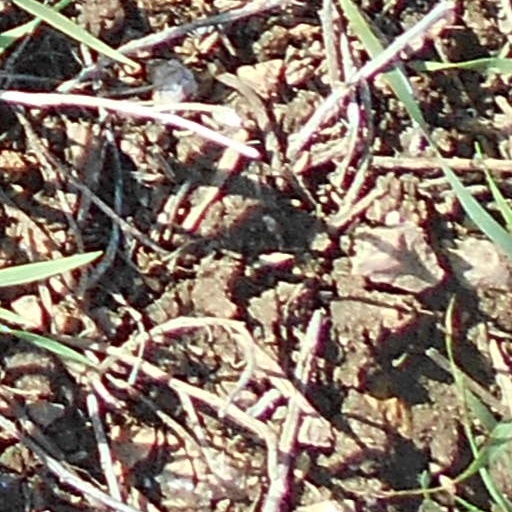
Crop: wheat